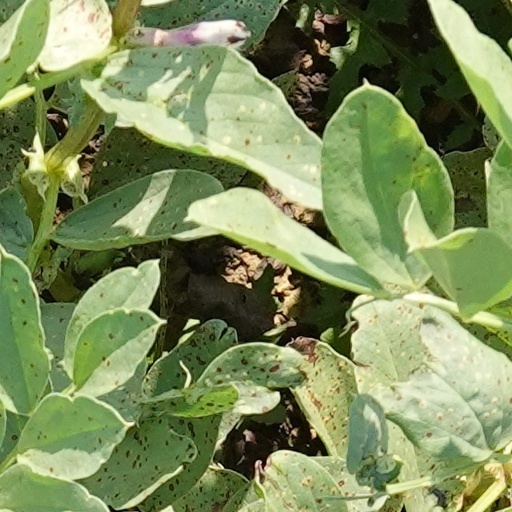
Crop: wheat